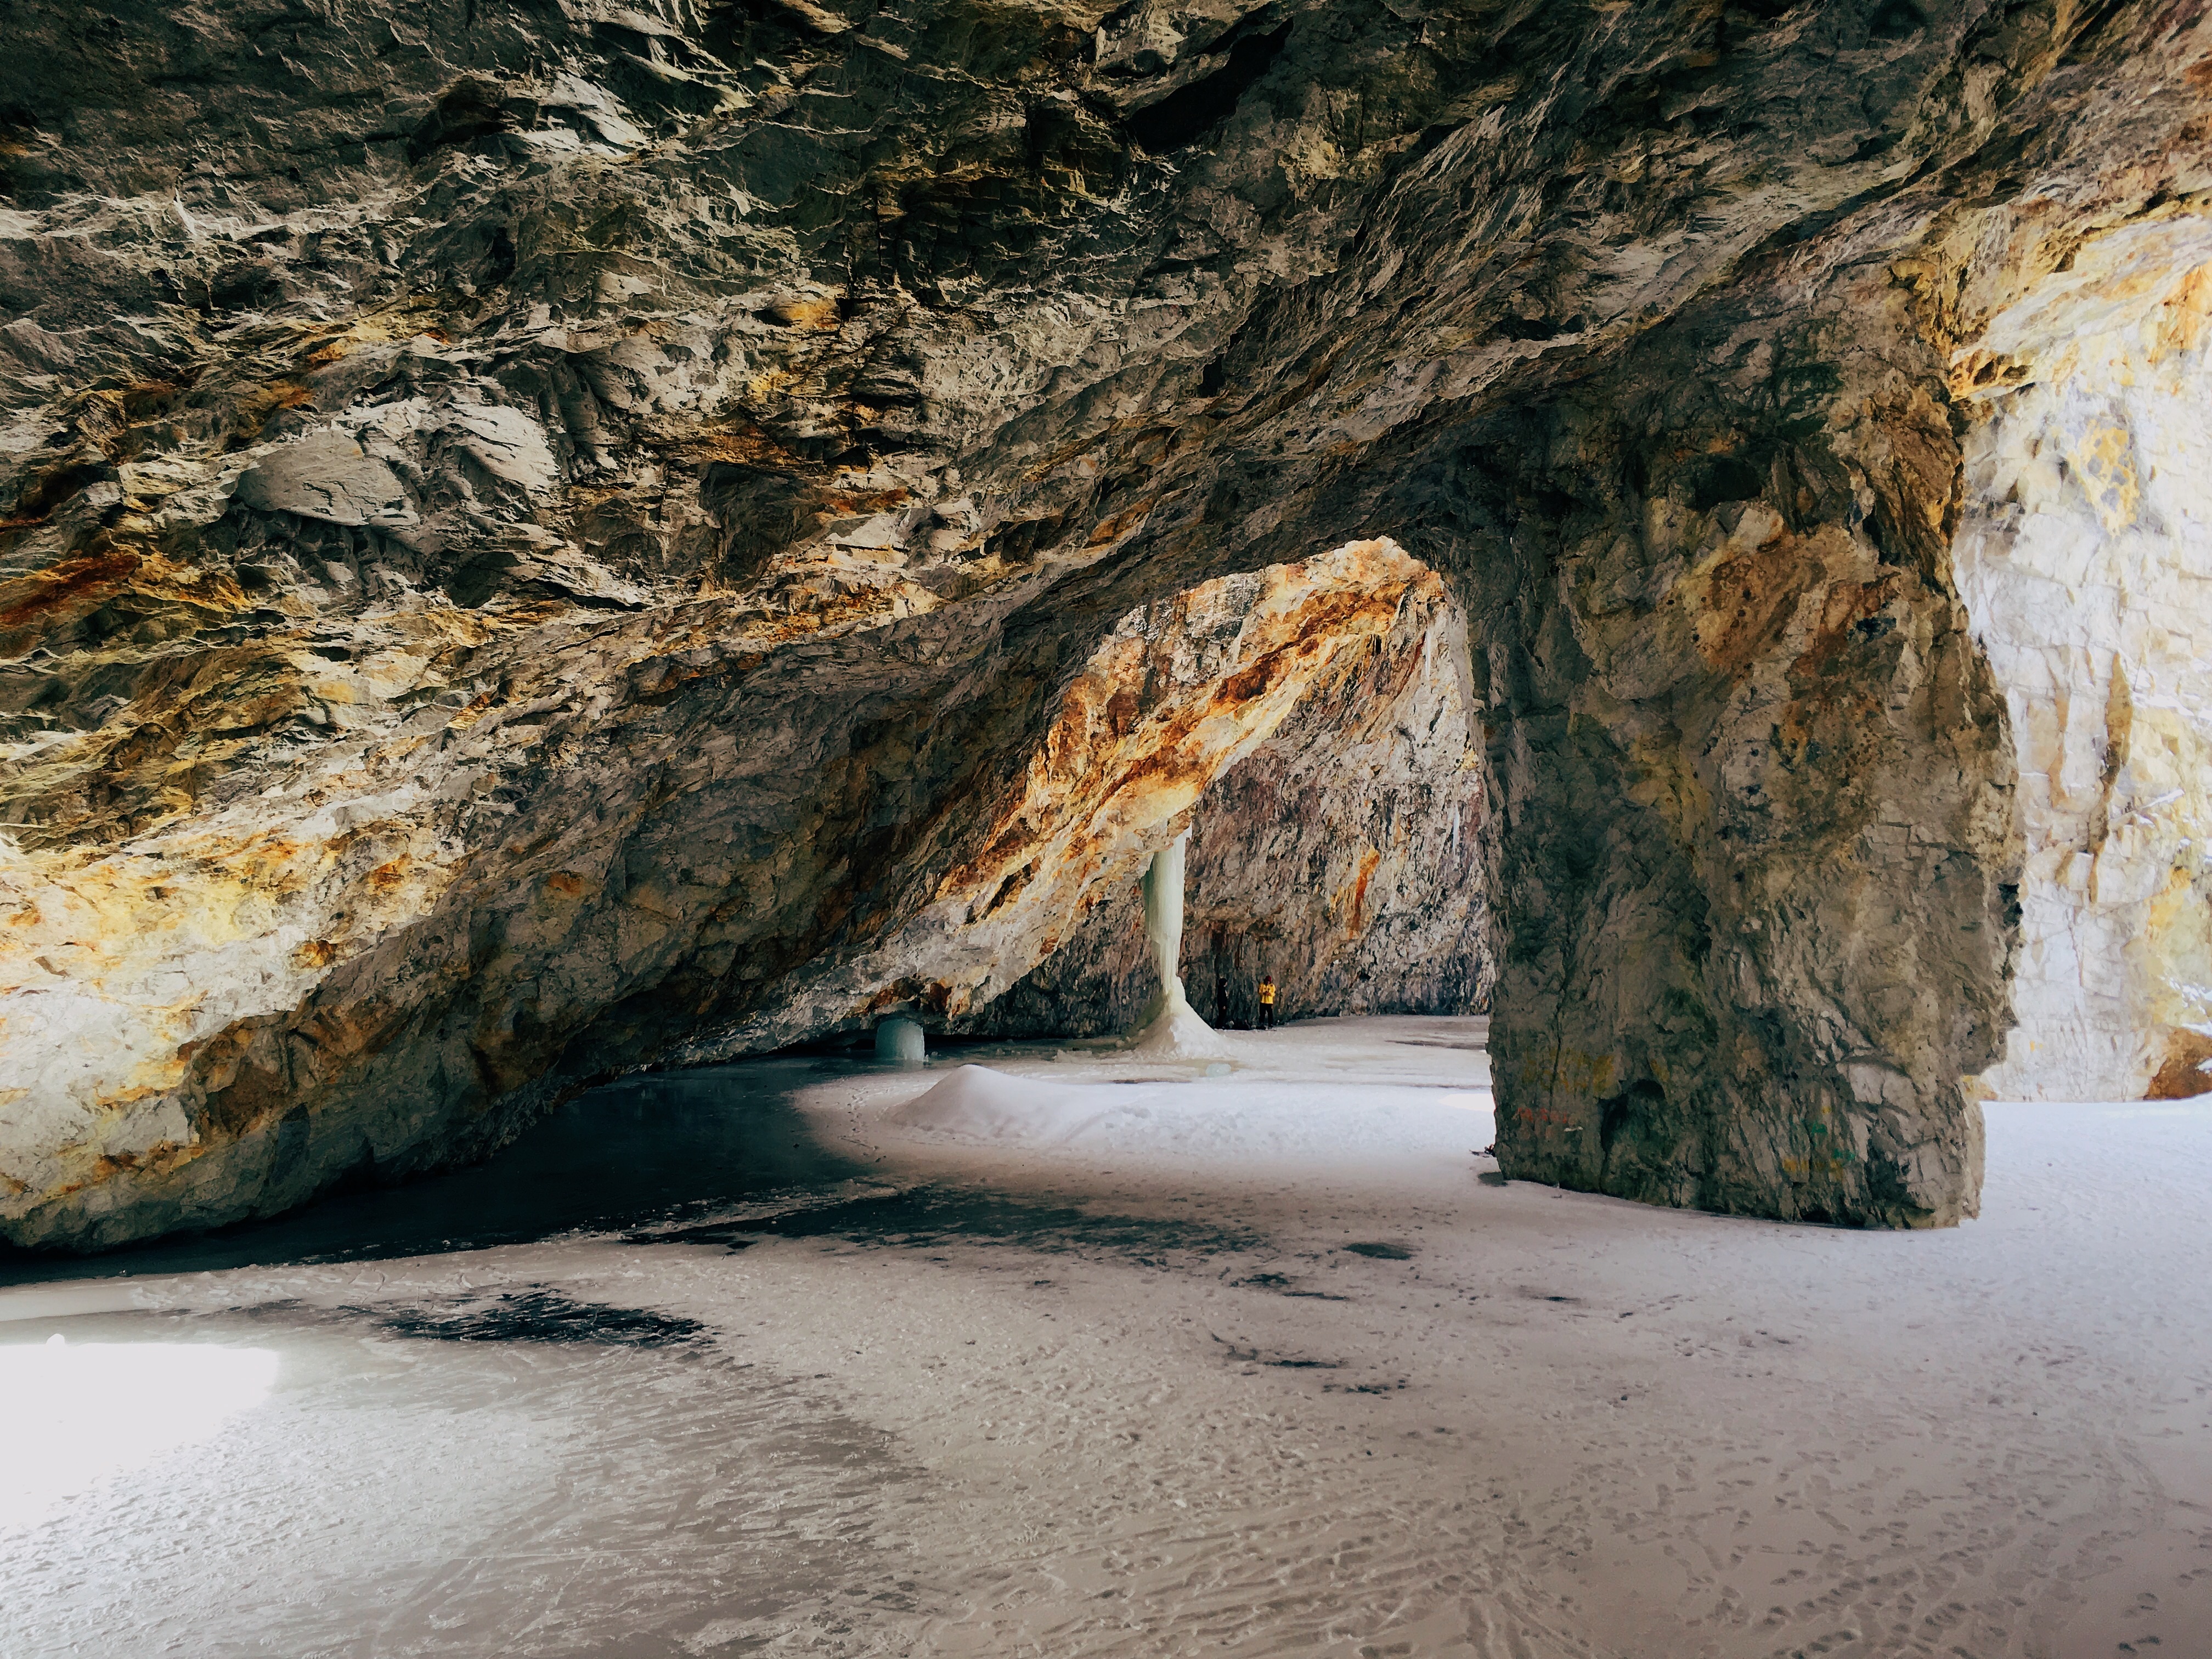
beach, sea, coast, tree, nature, sand, rock, formation, cliff, cave, terrain, material, geology, landform